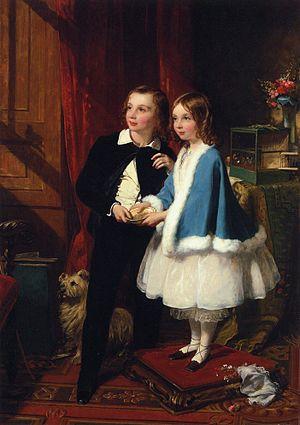
George Spencer-Churchill, 6ᵉ duc de Marlborough, connu sous les titres de comte de Sunderland jusqu'en 1817 puis de marquis de Blandford jusqu'en 1840, est un homme politique britannique.